Ellipsograph

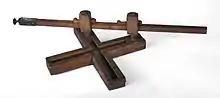
Wooden ellipsograph (ca. 1900) now at Smithsonian

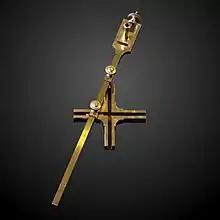
Ellipsograph on display at Musée d'histoire des sciences de la Ville de Genève

An ellipsograph is a trammel of Archimedes intended to draw, cut, or machine ellipses, e.g. in wood or other sheet materials. An ellipsograph has the appropriate instrument (pencil, knife, router, etc.) attached to the rod. Usually the distances "a" and "b" are adjustable, so that the size and shape of the ellipse can be varied.